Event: Nepal Earthquake
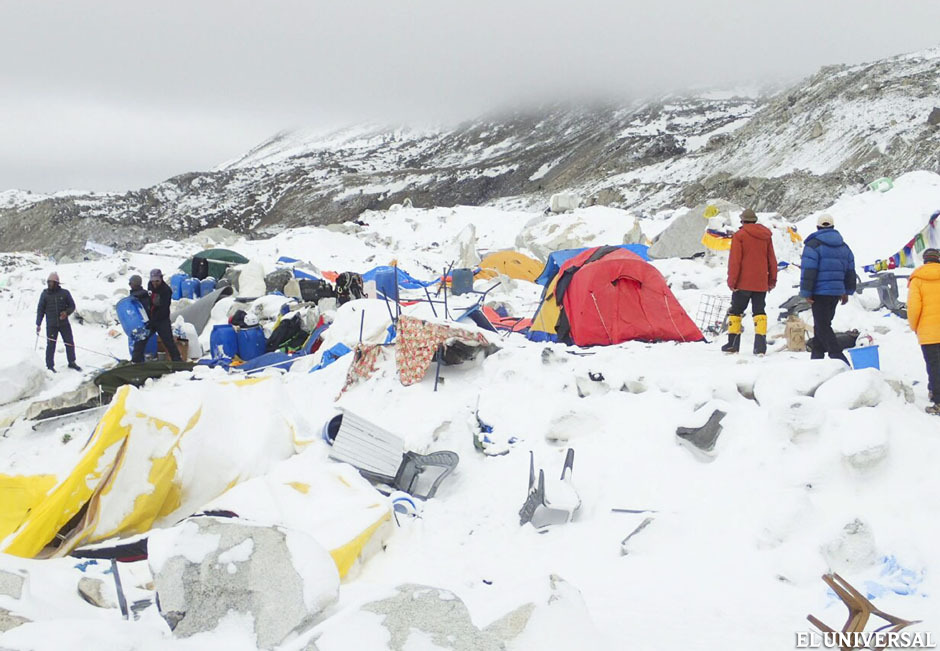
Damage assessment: damage